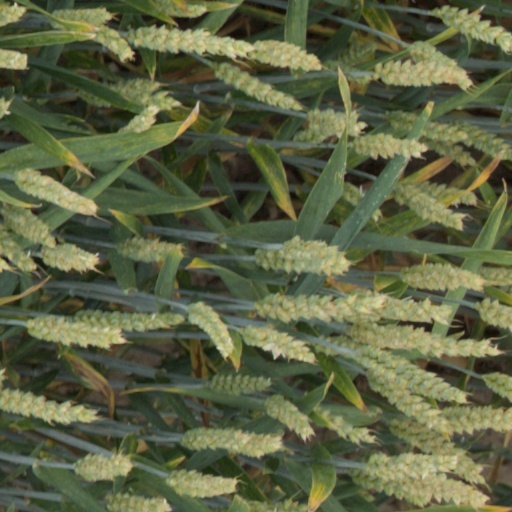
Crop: wheat